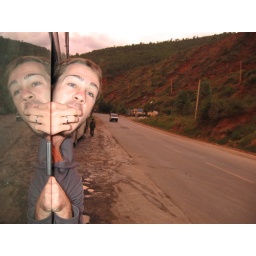
Peeking out from my bed on the sleeper bus in Yunnan Province, China.